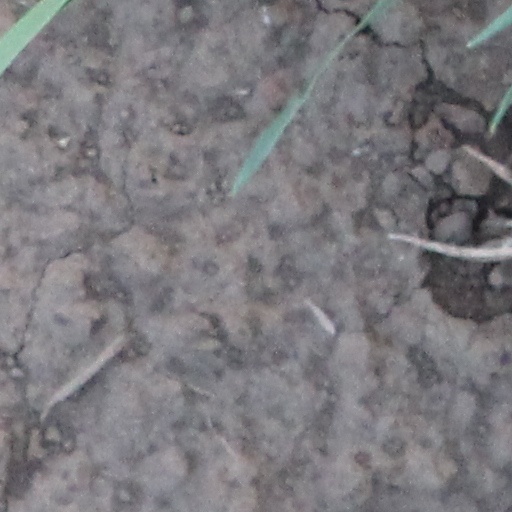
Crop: wheat